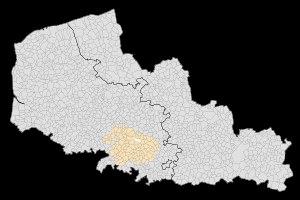
L'aire urbaine d'Arras est une aire urbaine française centrée sur la ville d'Arras.